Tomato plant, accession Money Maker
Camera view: horizontal (90 deg, fisheye); turntable rotation: 180 degrees
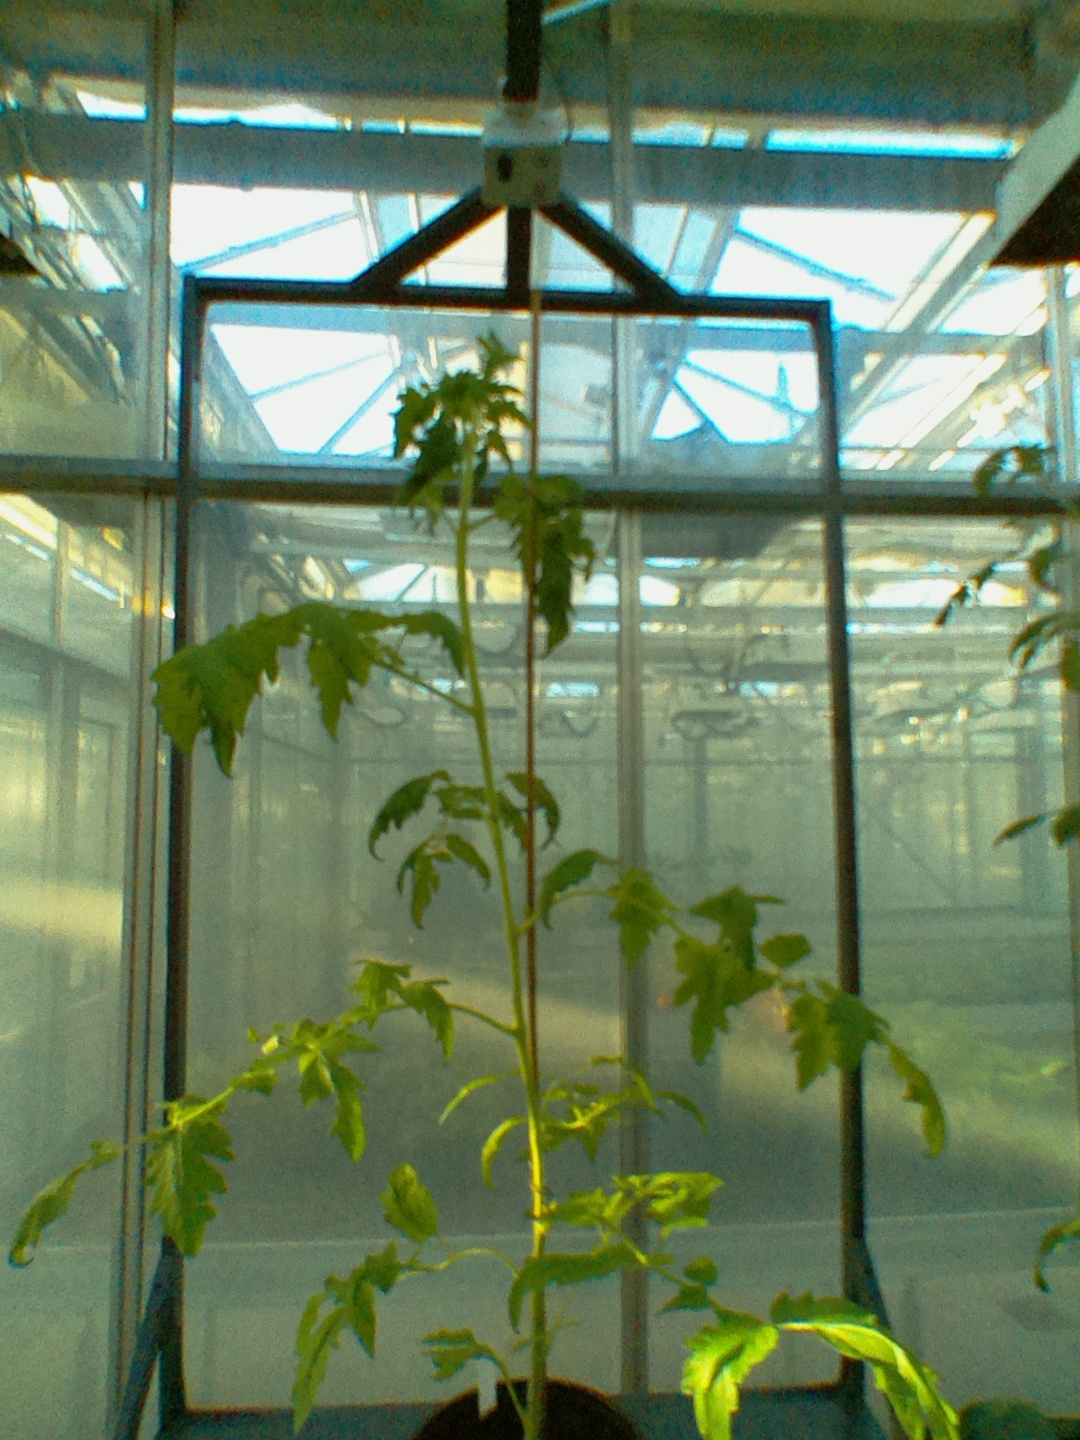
BBCH growth stage 53: 3 inflorescences visible